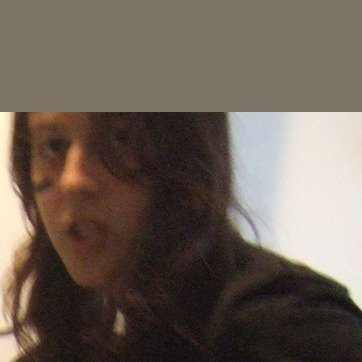
Material: hair